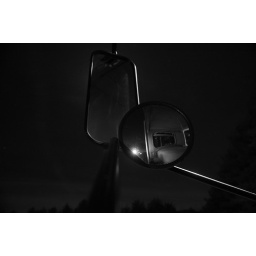
reflection of a bus in a mirror